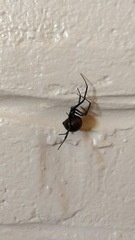
Species: Lactrodectus_hesperus